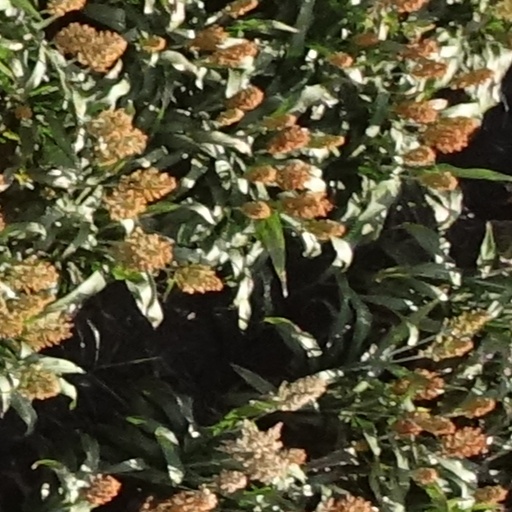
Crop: sorghum